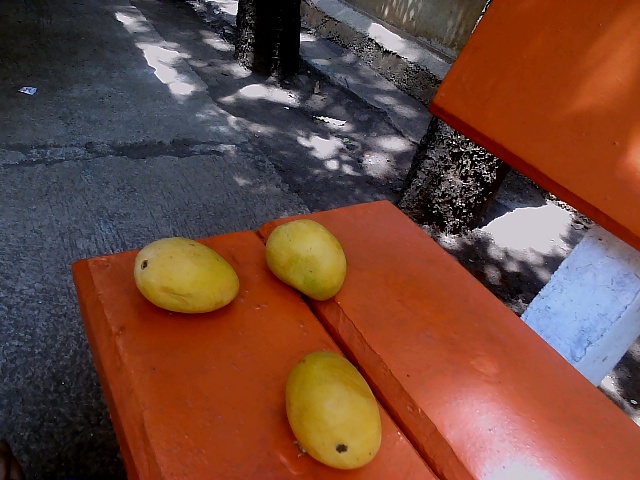
Label: Ripe_Mango